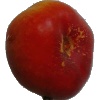
Label: Nectarine Flat 1